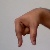
The image shows a hand gesture representing the letter 'Q' in Indian Sign Language.